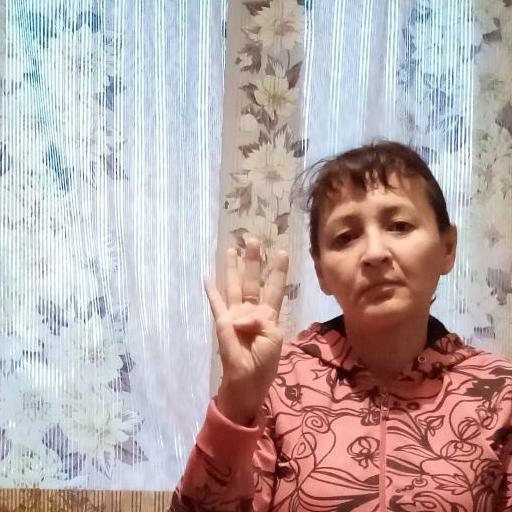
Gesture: four